Orphan Black: Sarah

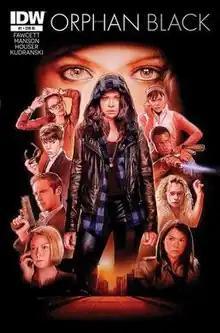
Orphan Black Issue 1, Variant Cover RI, Artwork by Nick Runge

Orphan Black: Sarah is the first issue of the "Orphan Black" limited series based on the television series of the same name. The issue was written by show creators John Fawcett and Graeme Manson, with Jody Houser serving as co-writer; Szymon Kudranski provided the artwork for the issue. Issue #1 features the clone Sarah as she discovers the existence of several of her genetic identicals.